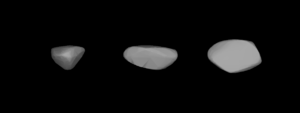
(1889) Pakhmutova est un astéroïde de la ceinture principale d'astéroïdes.